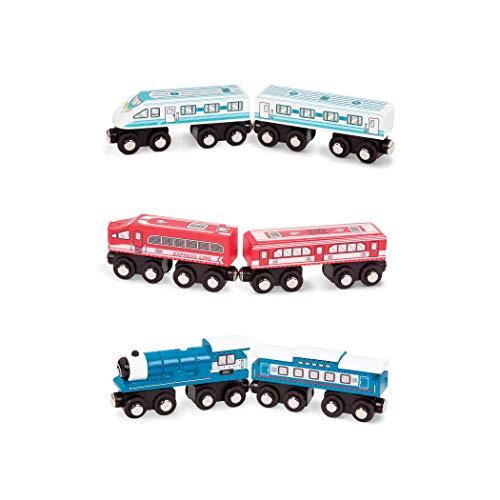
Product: Battat – Wooden Passenger Trains – Classic & Compatible Wooden Toy Train Car Accessories for Kids & Collectors Aged 3 Years Old & Up (6Pc)
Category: Toys & Games | Play Vehicles | Play Trains & Railway Sets | Train Cars
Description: Choo Choo: all aboard these detailed retro-style toy locomotives and cars for children.
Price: $12.99
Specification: ProductDimensions:4.2x1.2x1.8inches|ItemWeight:15.8ounces|ShippingWeight:1.55pounds(Viewshippingratesandpolicies)|ASIN:B07V3RNL17|Itemmodelnumber:BT2637Z|Manufacturerrecommendedage:36months-8years